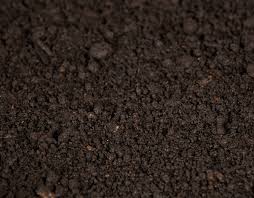
Soil type: Black Soil